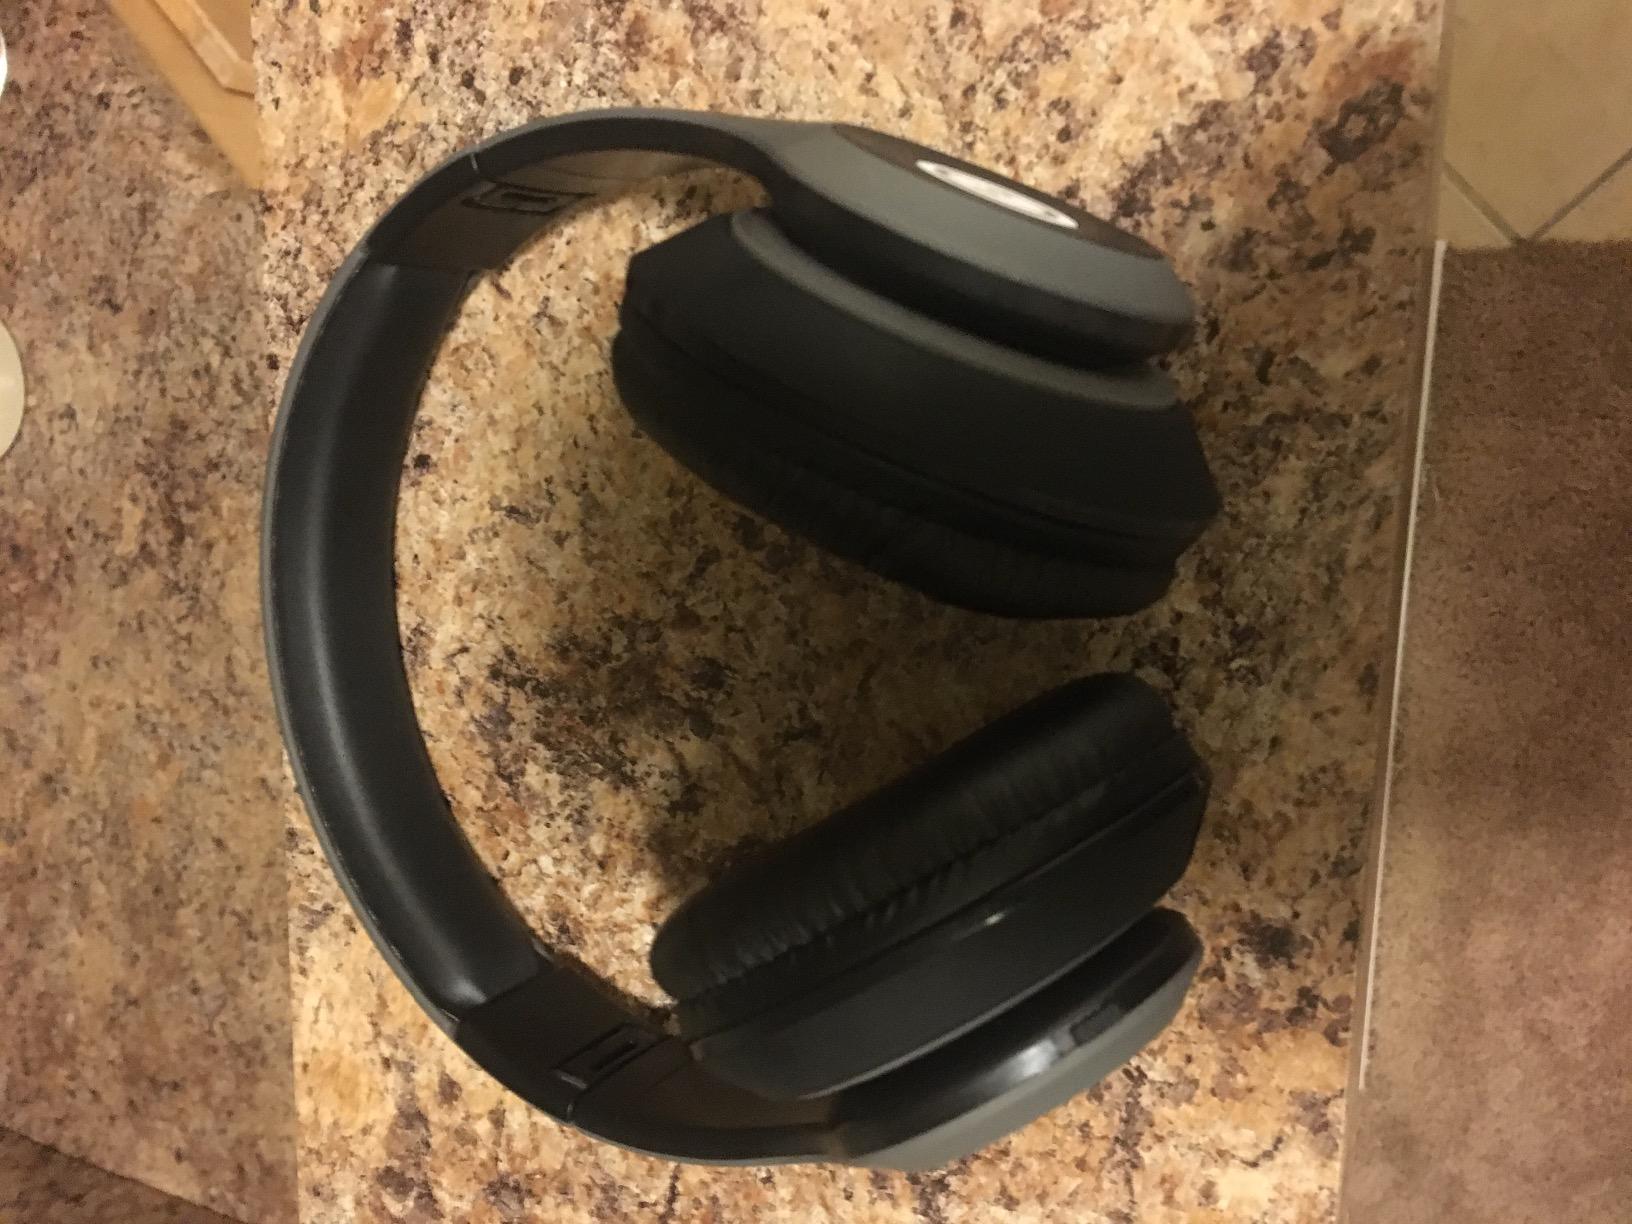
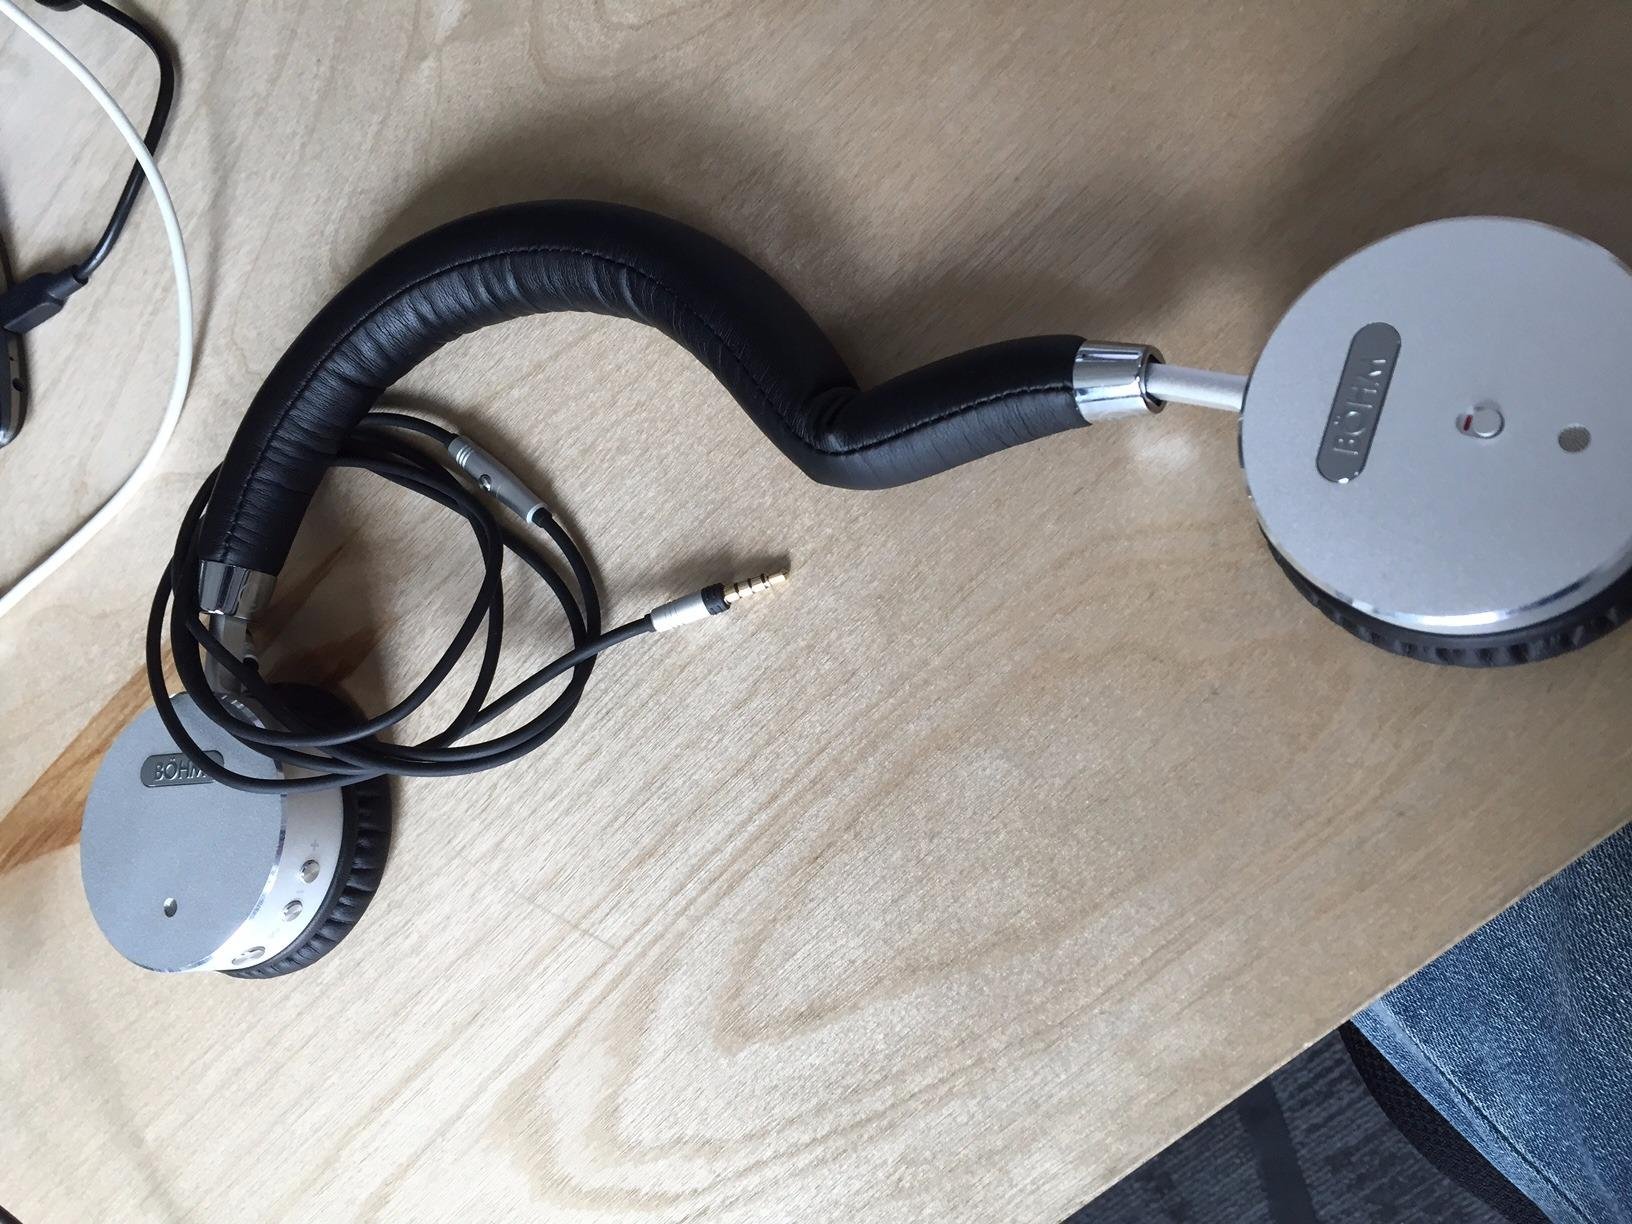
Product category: headphones
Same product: no